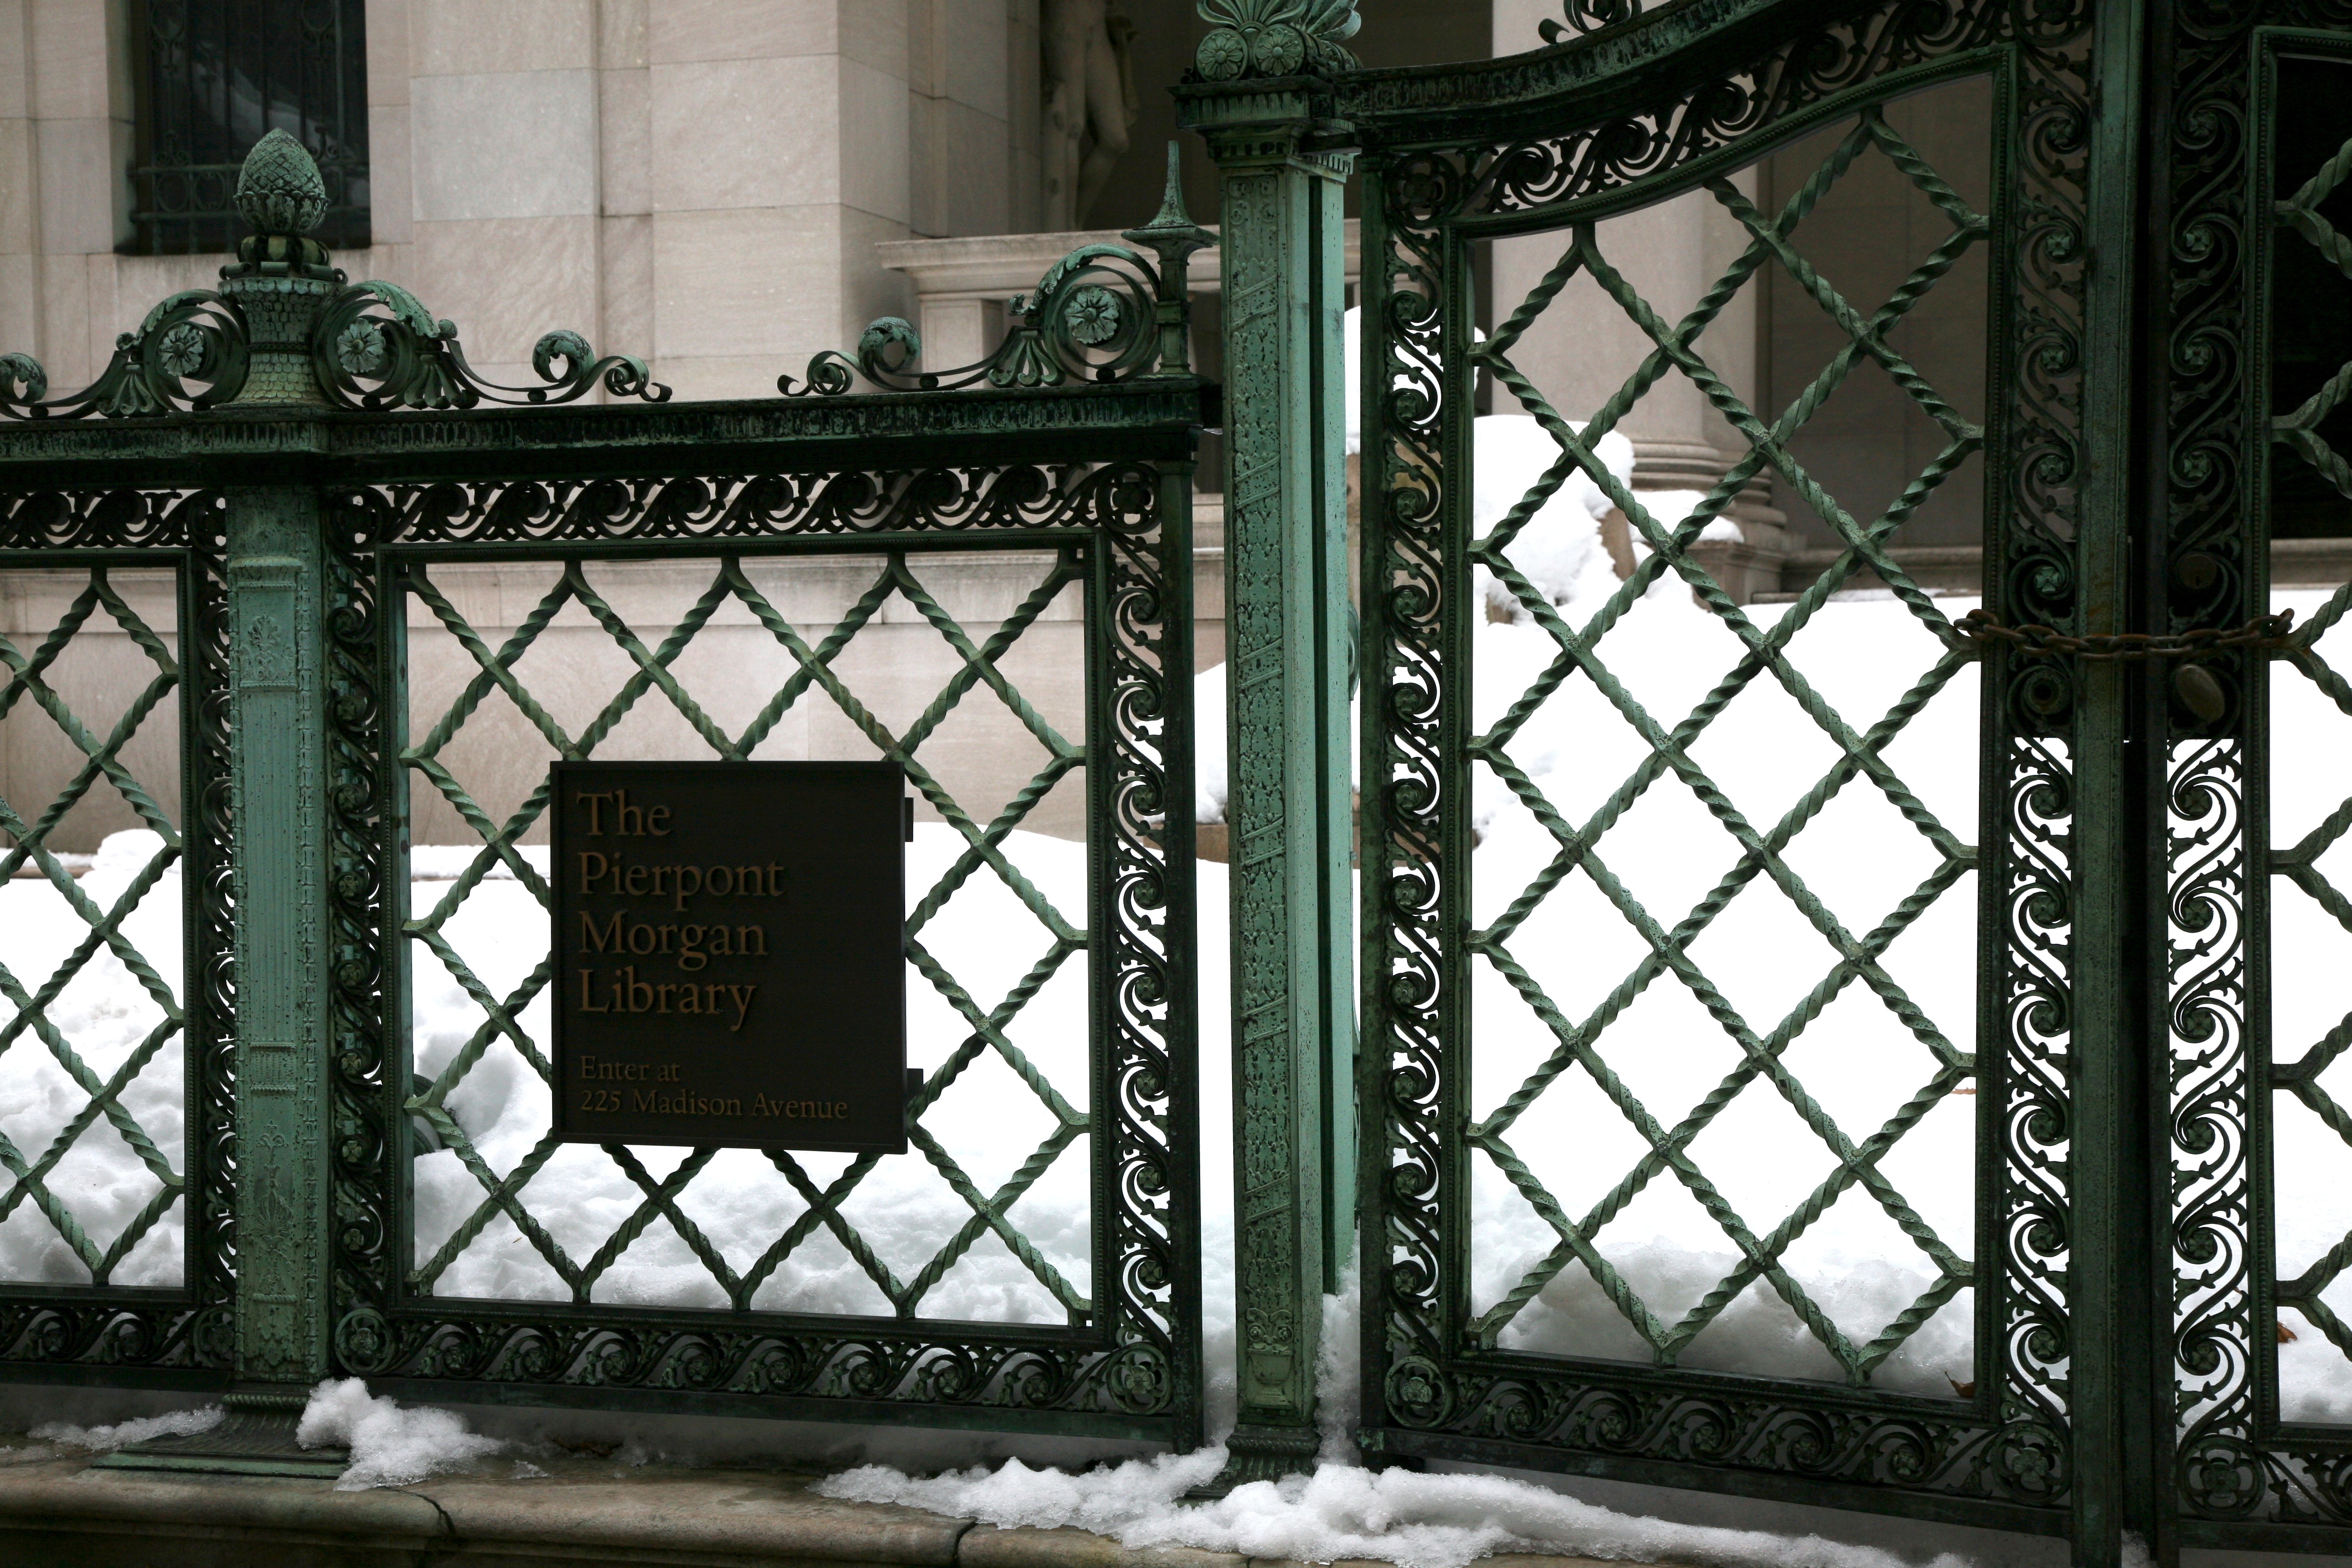
landscape, manhattan, arch, nyc, metal, gate, newyork, newyorkcity, ny, iron, urbanlandscape, midtown, murrayhill, outdoor structure